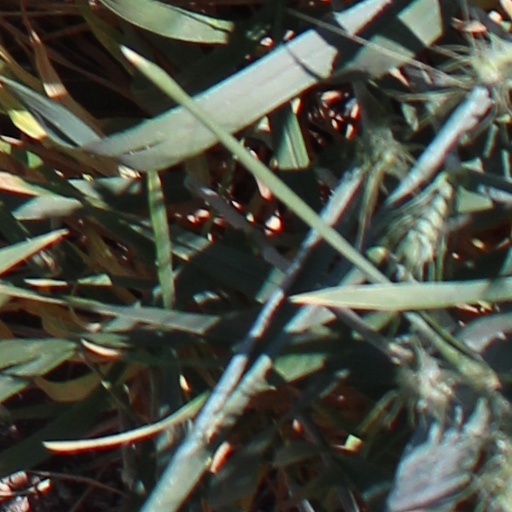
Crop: wheat